Knut von Kühlmann-Stumm

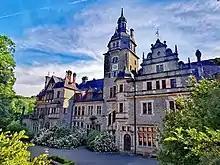
Ramholz Castle

Kühlmann was born 17 October 1916, in Munich. He was the son of German entrepreneur and industrialist Richard von Kühlmann (1873–1948) and Margarete Freiin von Stumm (1884–1917). His father served as State Secretary for Foreign Affairs, who was Ambassador to the Ottoman Empire and the Netherlands. His maternal grandfather was Baron Hugo Rudolf von Stumm, a German industrialist, landowner, member of the state parliament and Prussian cavalry officer.